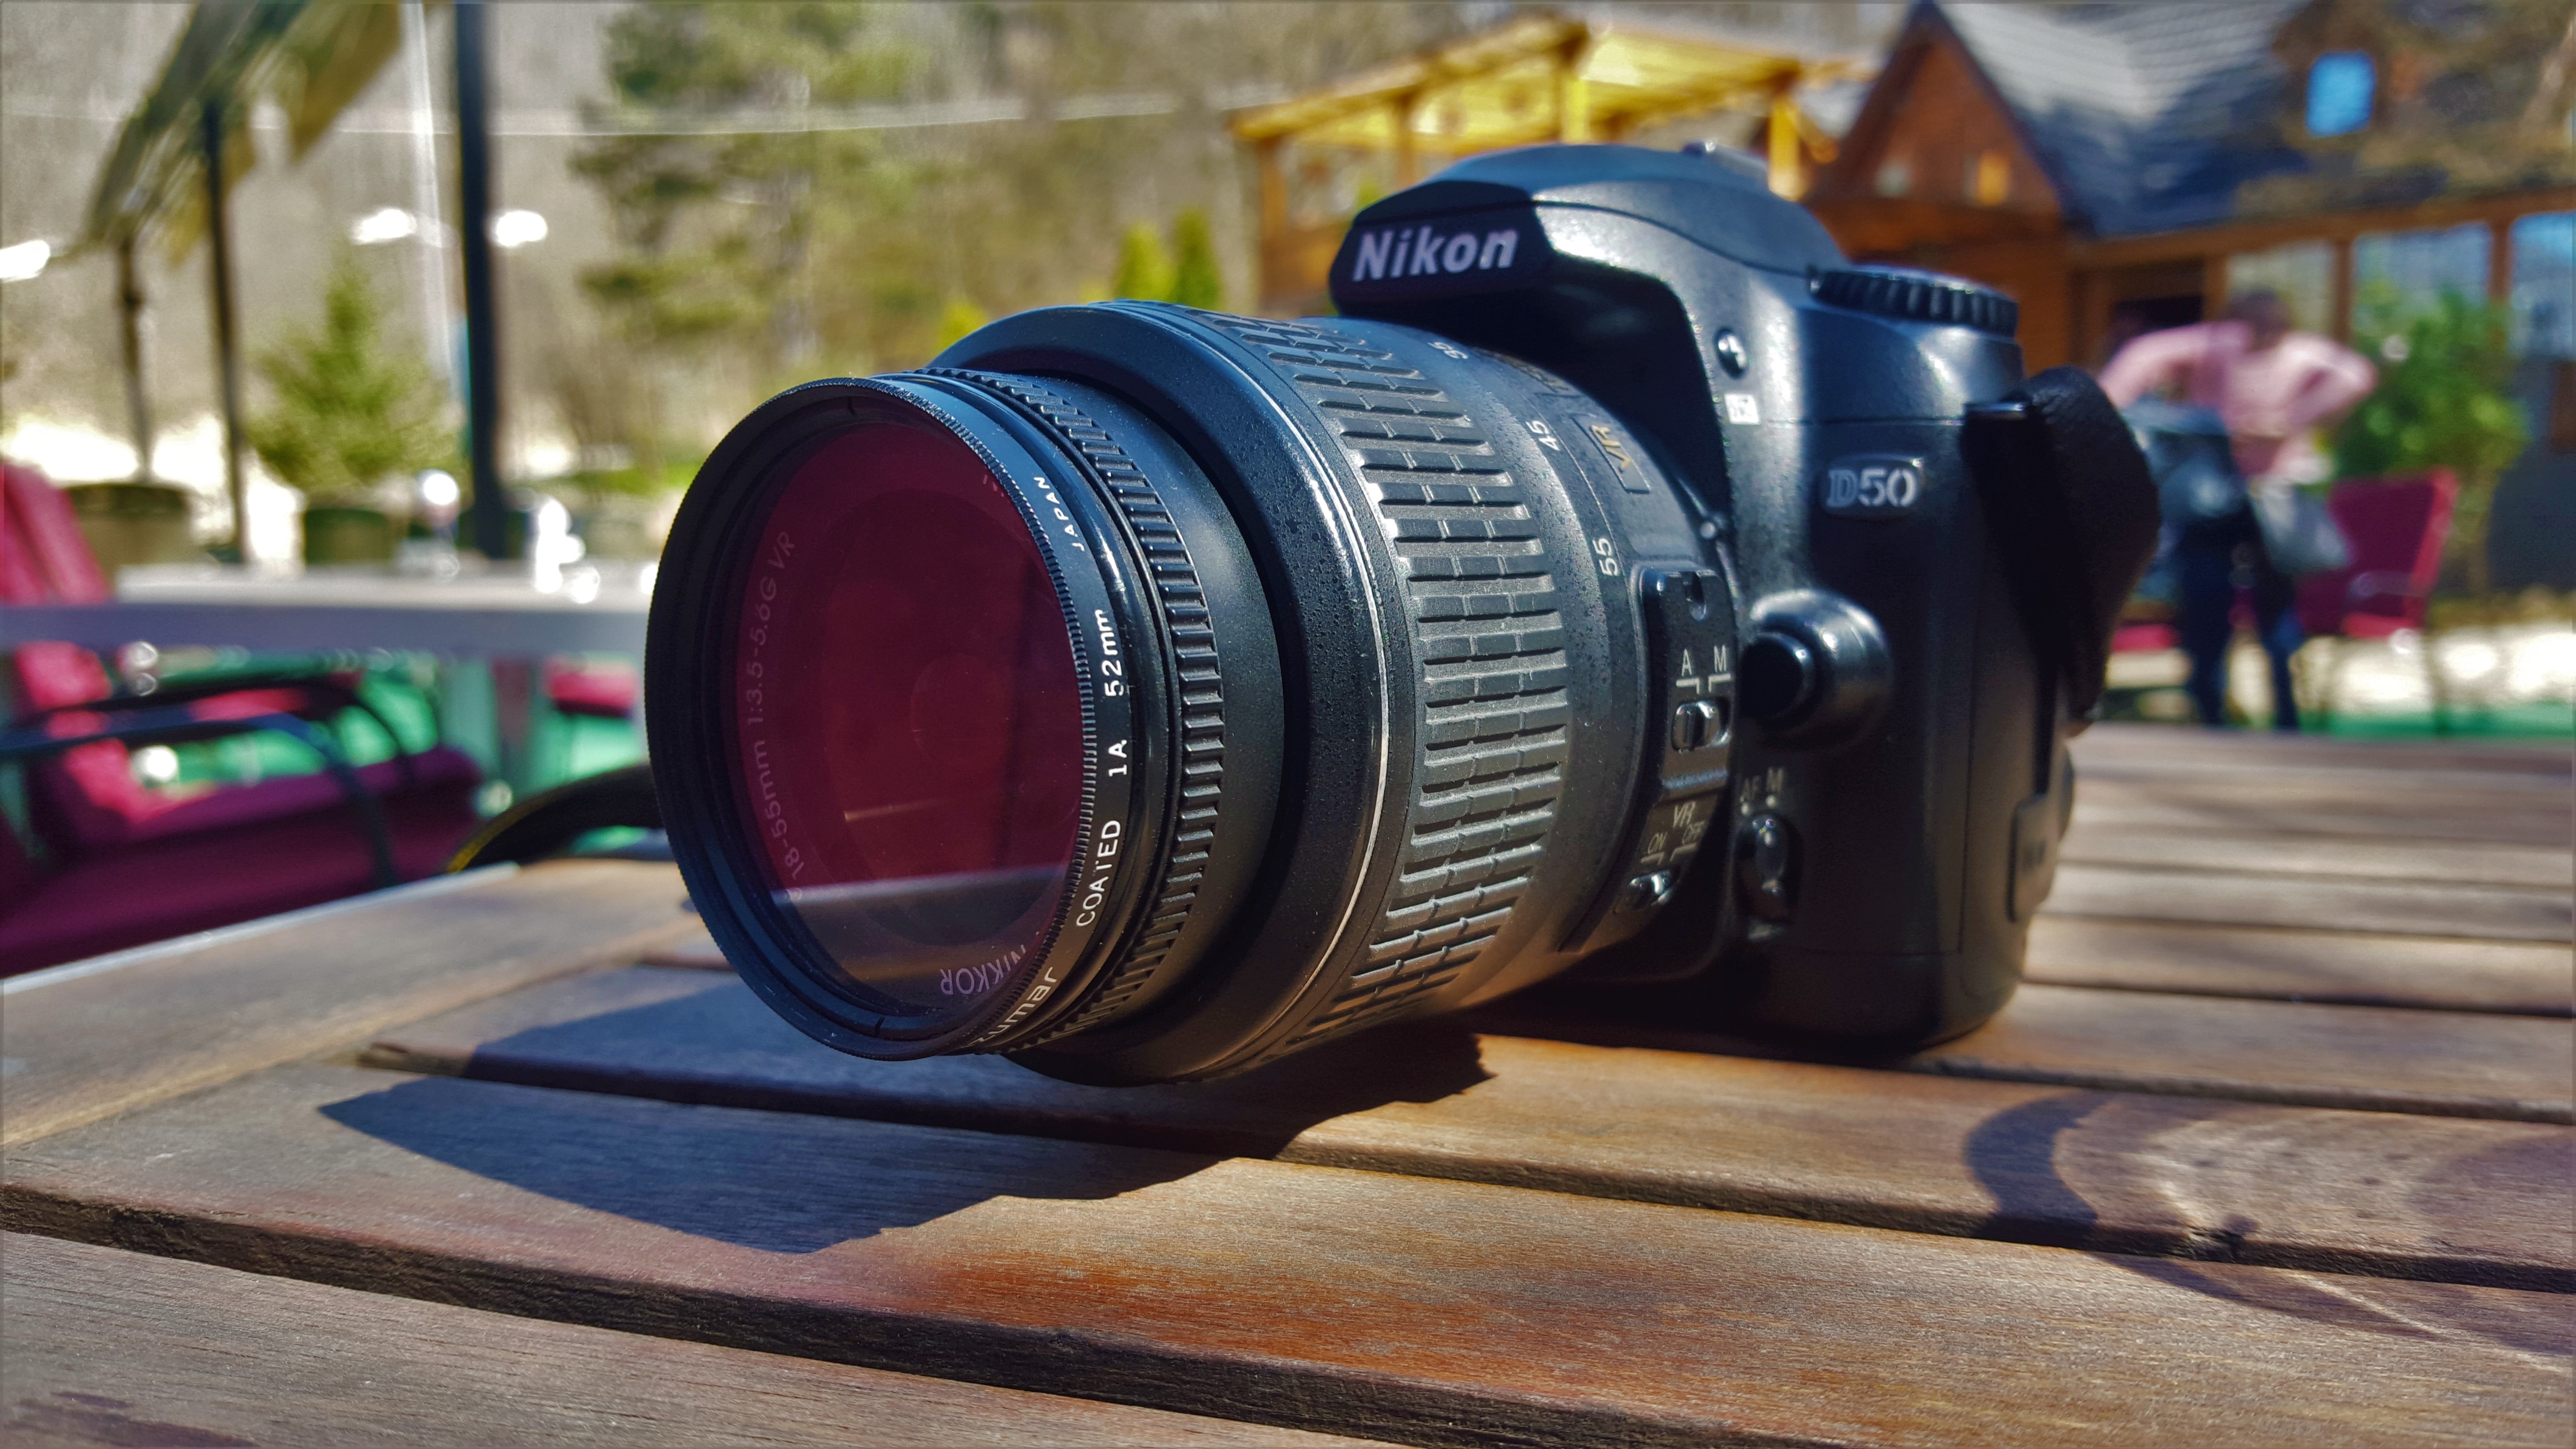
water, nature, blossom, plant, sky, sunshine, white, night, camera, photography, photographer, meadow, wheel, sunlight, flower, dog, animal, green, red, lens, color, space, canon, mammal, contrast, blue, nikon, black, colorful, yellow, garden, tire, reflex camera, colour, power, fun, digital camera, photograph, funny, nice, digital slr, single lens reflex camera